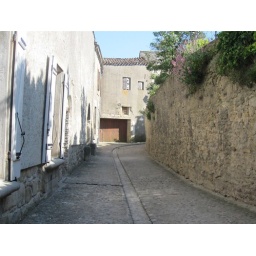
A street by the city wall